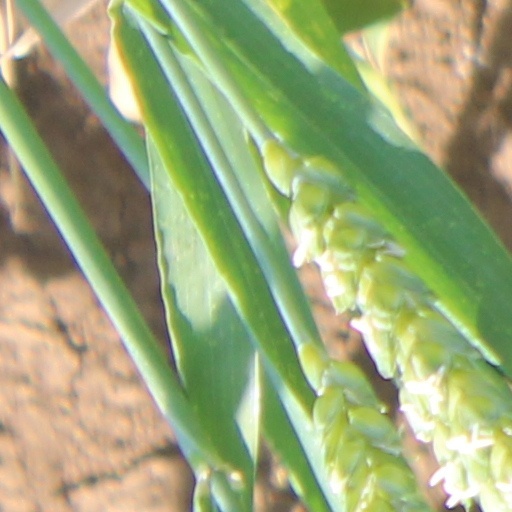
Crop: wheat